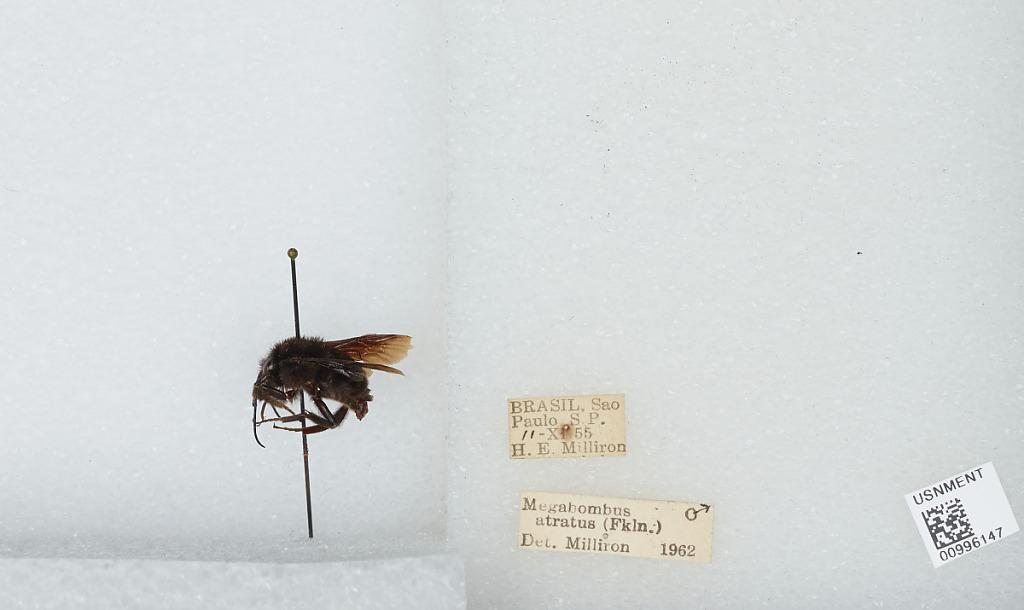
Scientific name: Bombus (Fervidobombus) atratus Franklin
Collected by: H. Milliron
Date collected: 1955-11-11
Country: Brazil
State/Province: Sao Paulo
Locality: Sao Paulo
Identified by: Milliron